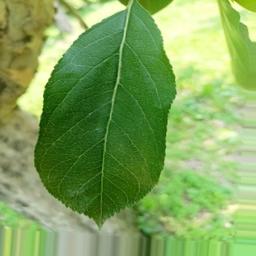
Label: Healthy